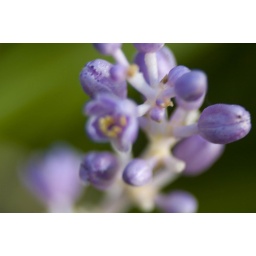
Monkey grass flowers in our back yard. Extension tubes used for photo.